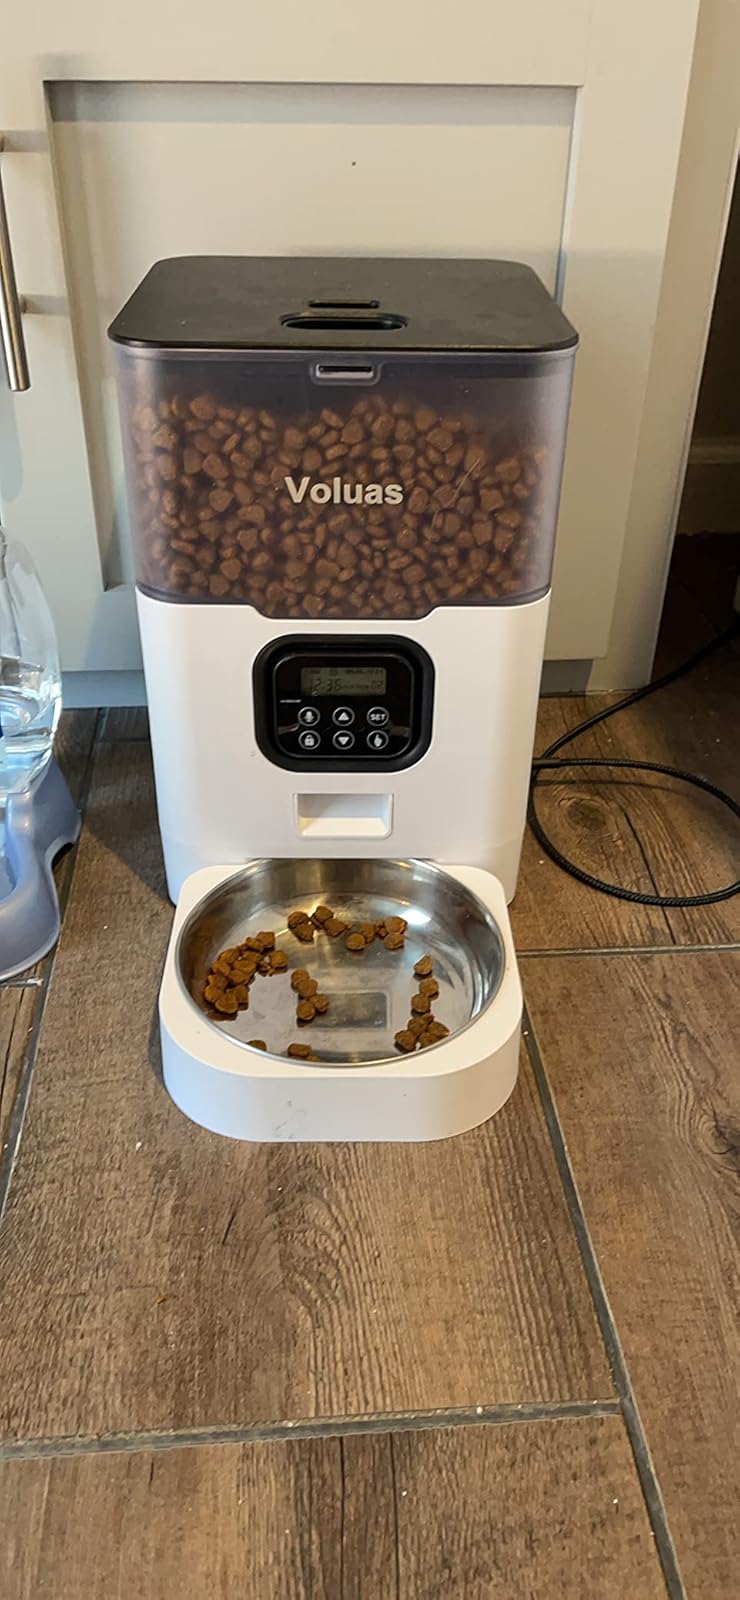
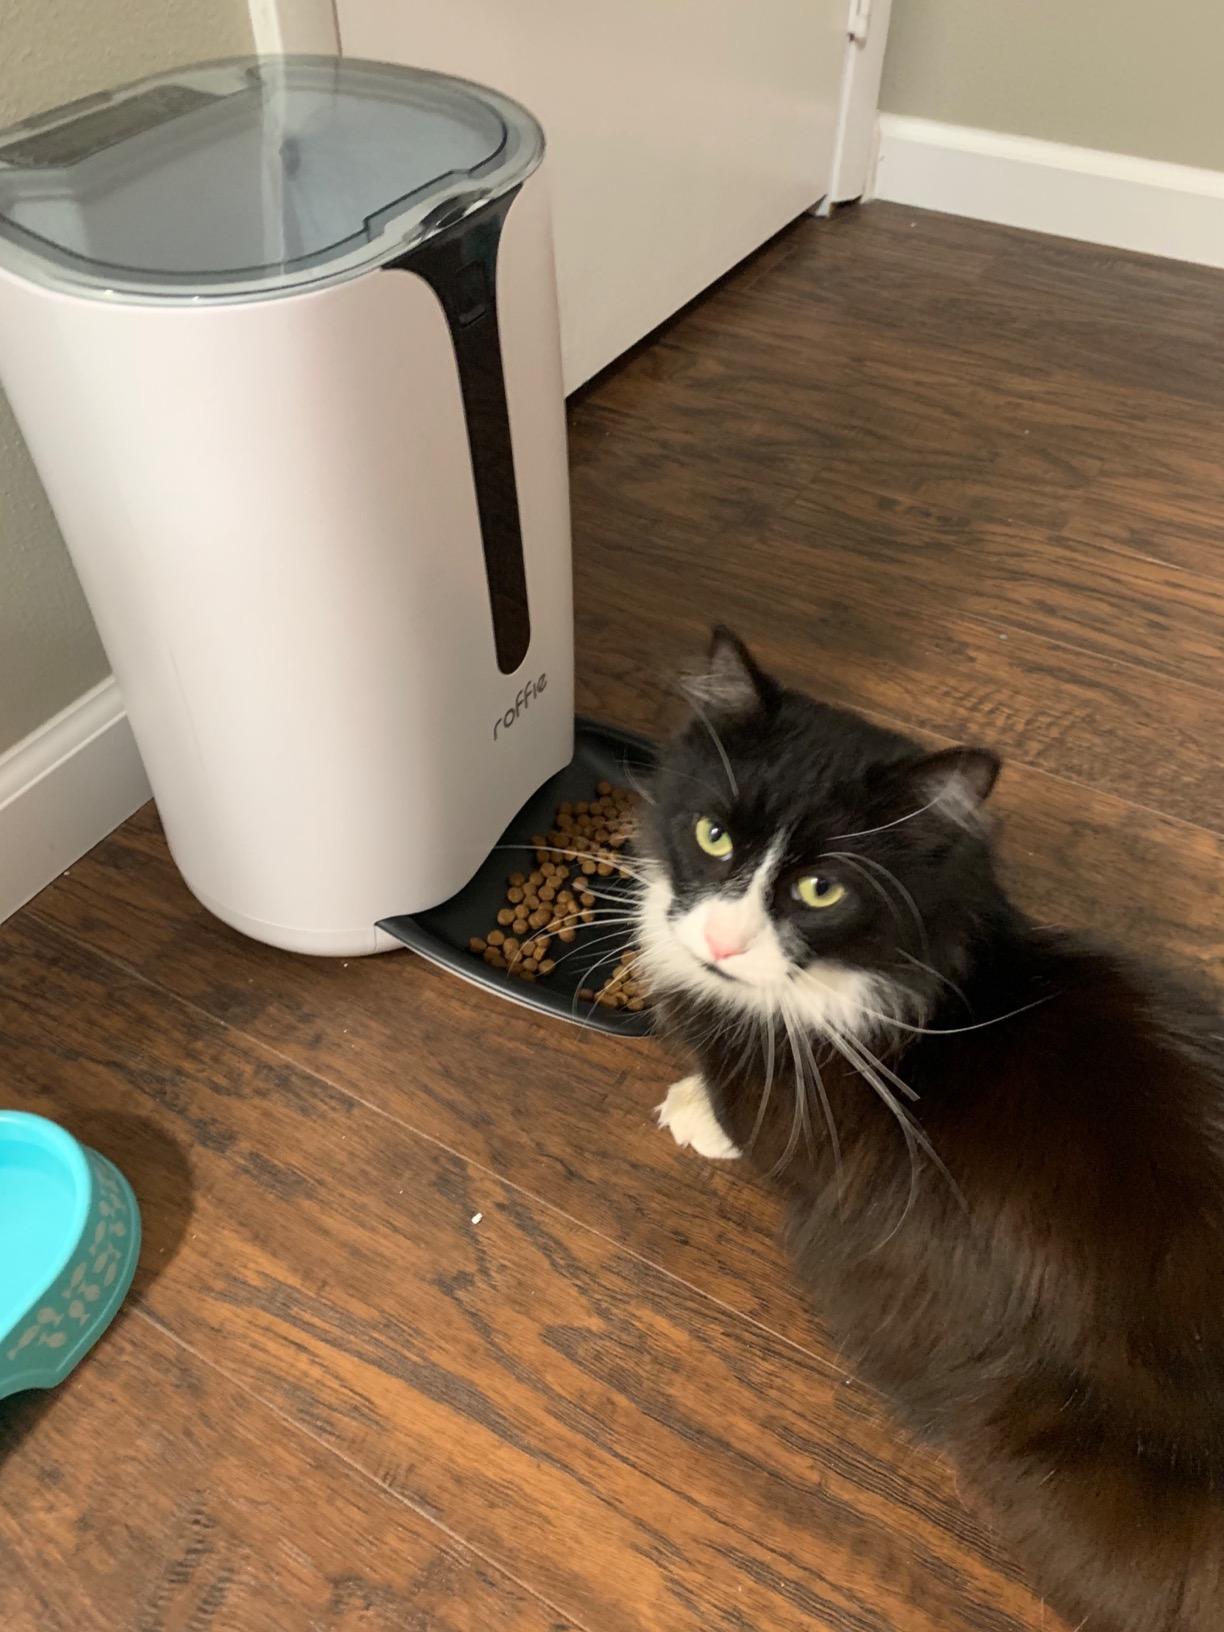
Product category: items_feeder
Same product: no